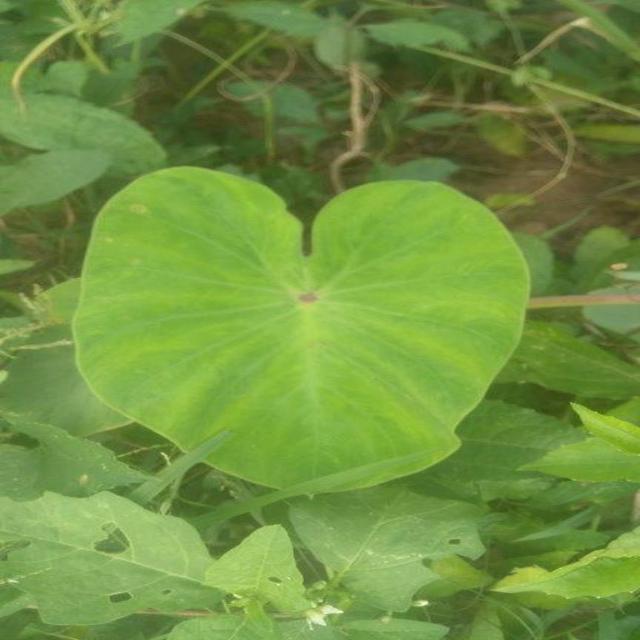
Label: Healthy